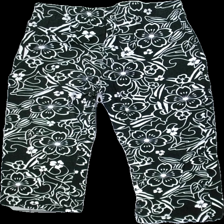
View: back
Type: Tights
Category: Ladies
Brand: Not in the list
Brand text on label: Comfort fashion
Colors: White, Black
Material: unknown
Pattern: Floral print
Cut: Tight
Size: 46
Season: All
Price range: <50
Recommended usage: Export
Description: patterned tights
Comment: washed out